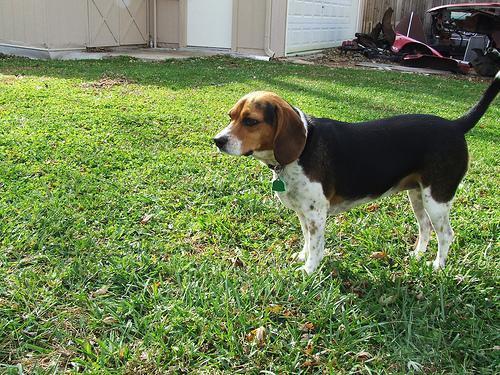
beagle